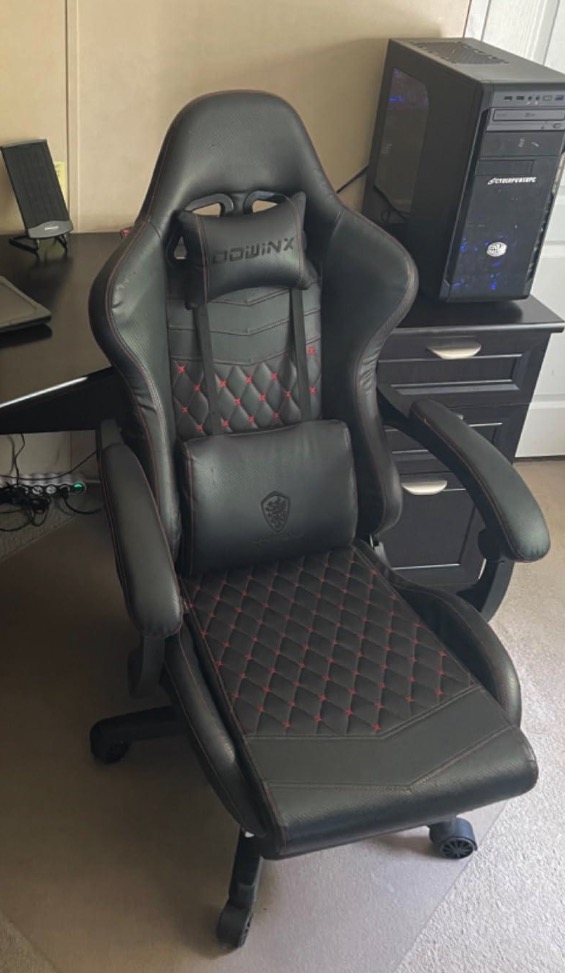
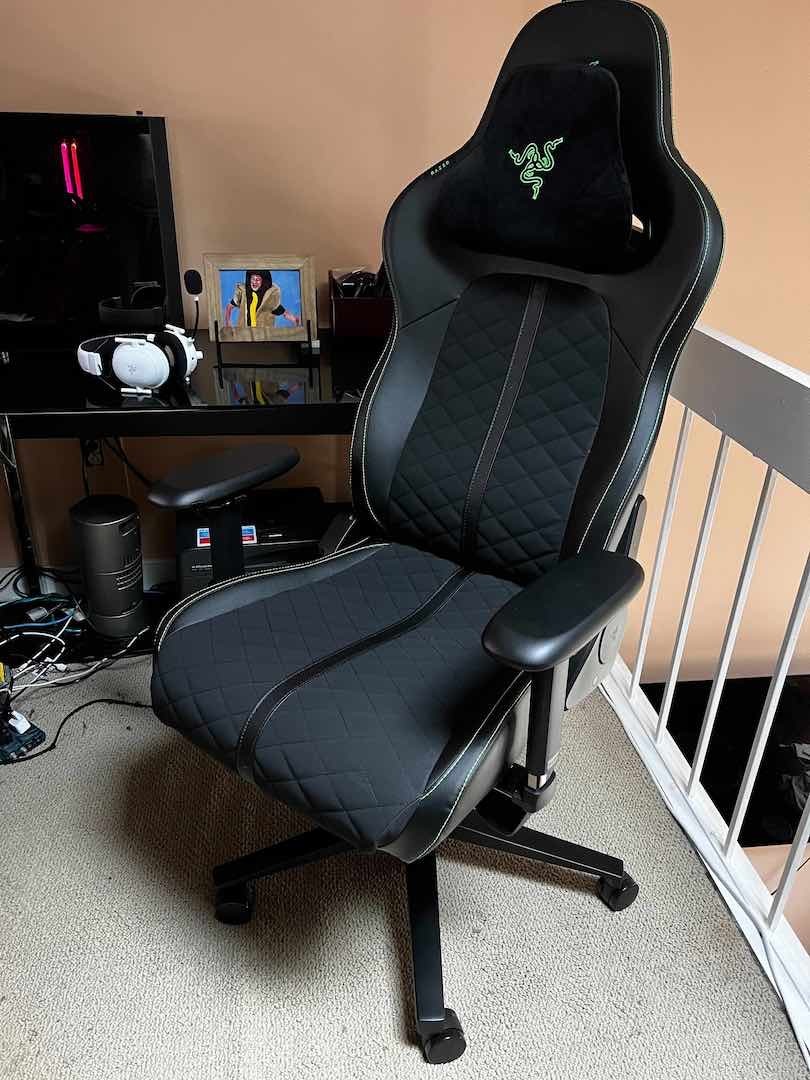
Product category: items_chair
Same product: no